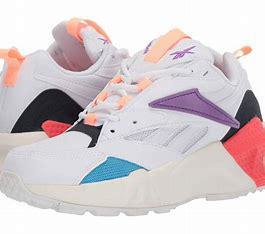
Brand: Reebok
Model: Aztrek